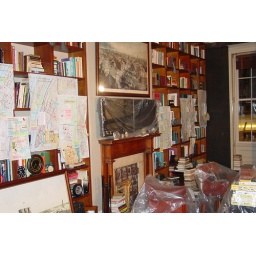
zombie maps and safe houses in the library